Trakai

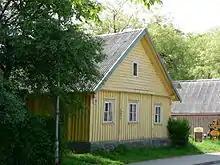
A typical triple-windowed wooden Karaim house in Trakai

Trakai became a political and an administrative centre of the Duchy, sometimes named a "de facto" capital of Lithuania. The construction of the brick castles was finished and a Catholic church was built. In 1409, the town was granted with Magdeburg Rights; it is one of the first towns in Lithuania to get city rights. The village started rapidly developing into a town. Also in 1409 Grand Duke Vytautas the Great made Trakai the capital city of Lithuania and relocated the State Treasury of Lithuania and Lithuanian Metrica to Trakai. In 1413, it became a seat of the Trakai Voivodeship and a notable center of administration and commerce.